Eburovices

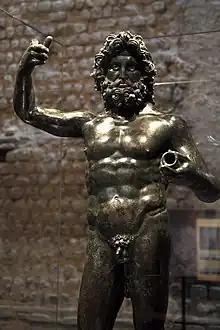
Statue of Jupiter Stator from Gisacum (Vieil-Évreux). 1st c. AD.

They are mentioned as "Aulerci Eburovices" by Caesar (mid-1st c. BC), "Aulerci qui cognominantur Eburovices" by Pliny (1st c. AD), and as "Au̓lírkioioi̔ E̓bourouikoì" (Αὐλίρκιοιοἱ Ἐβουρουικοὶ) by Ptolemy (2nd c. AD).